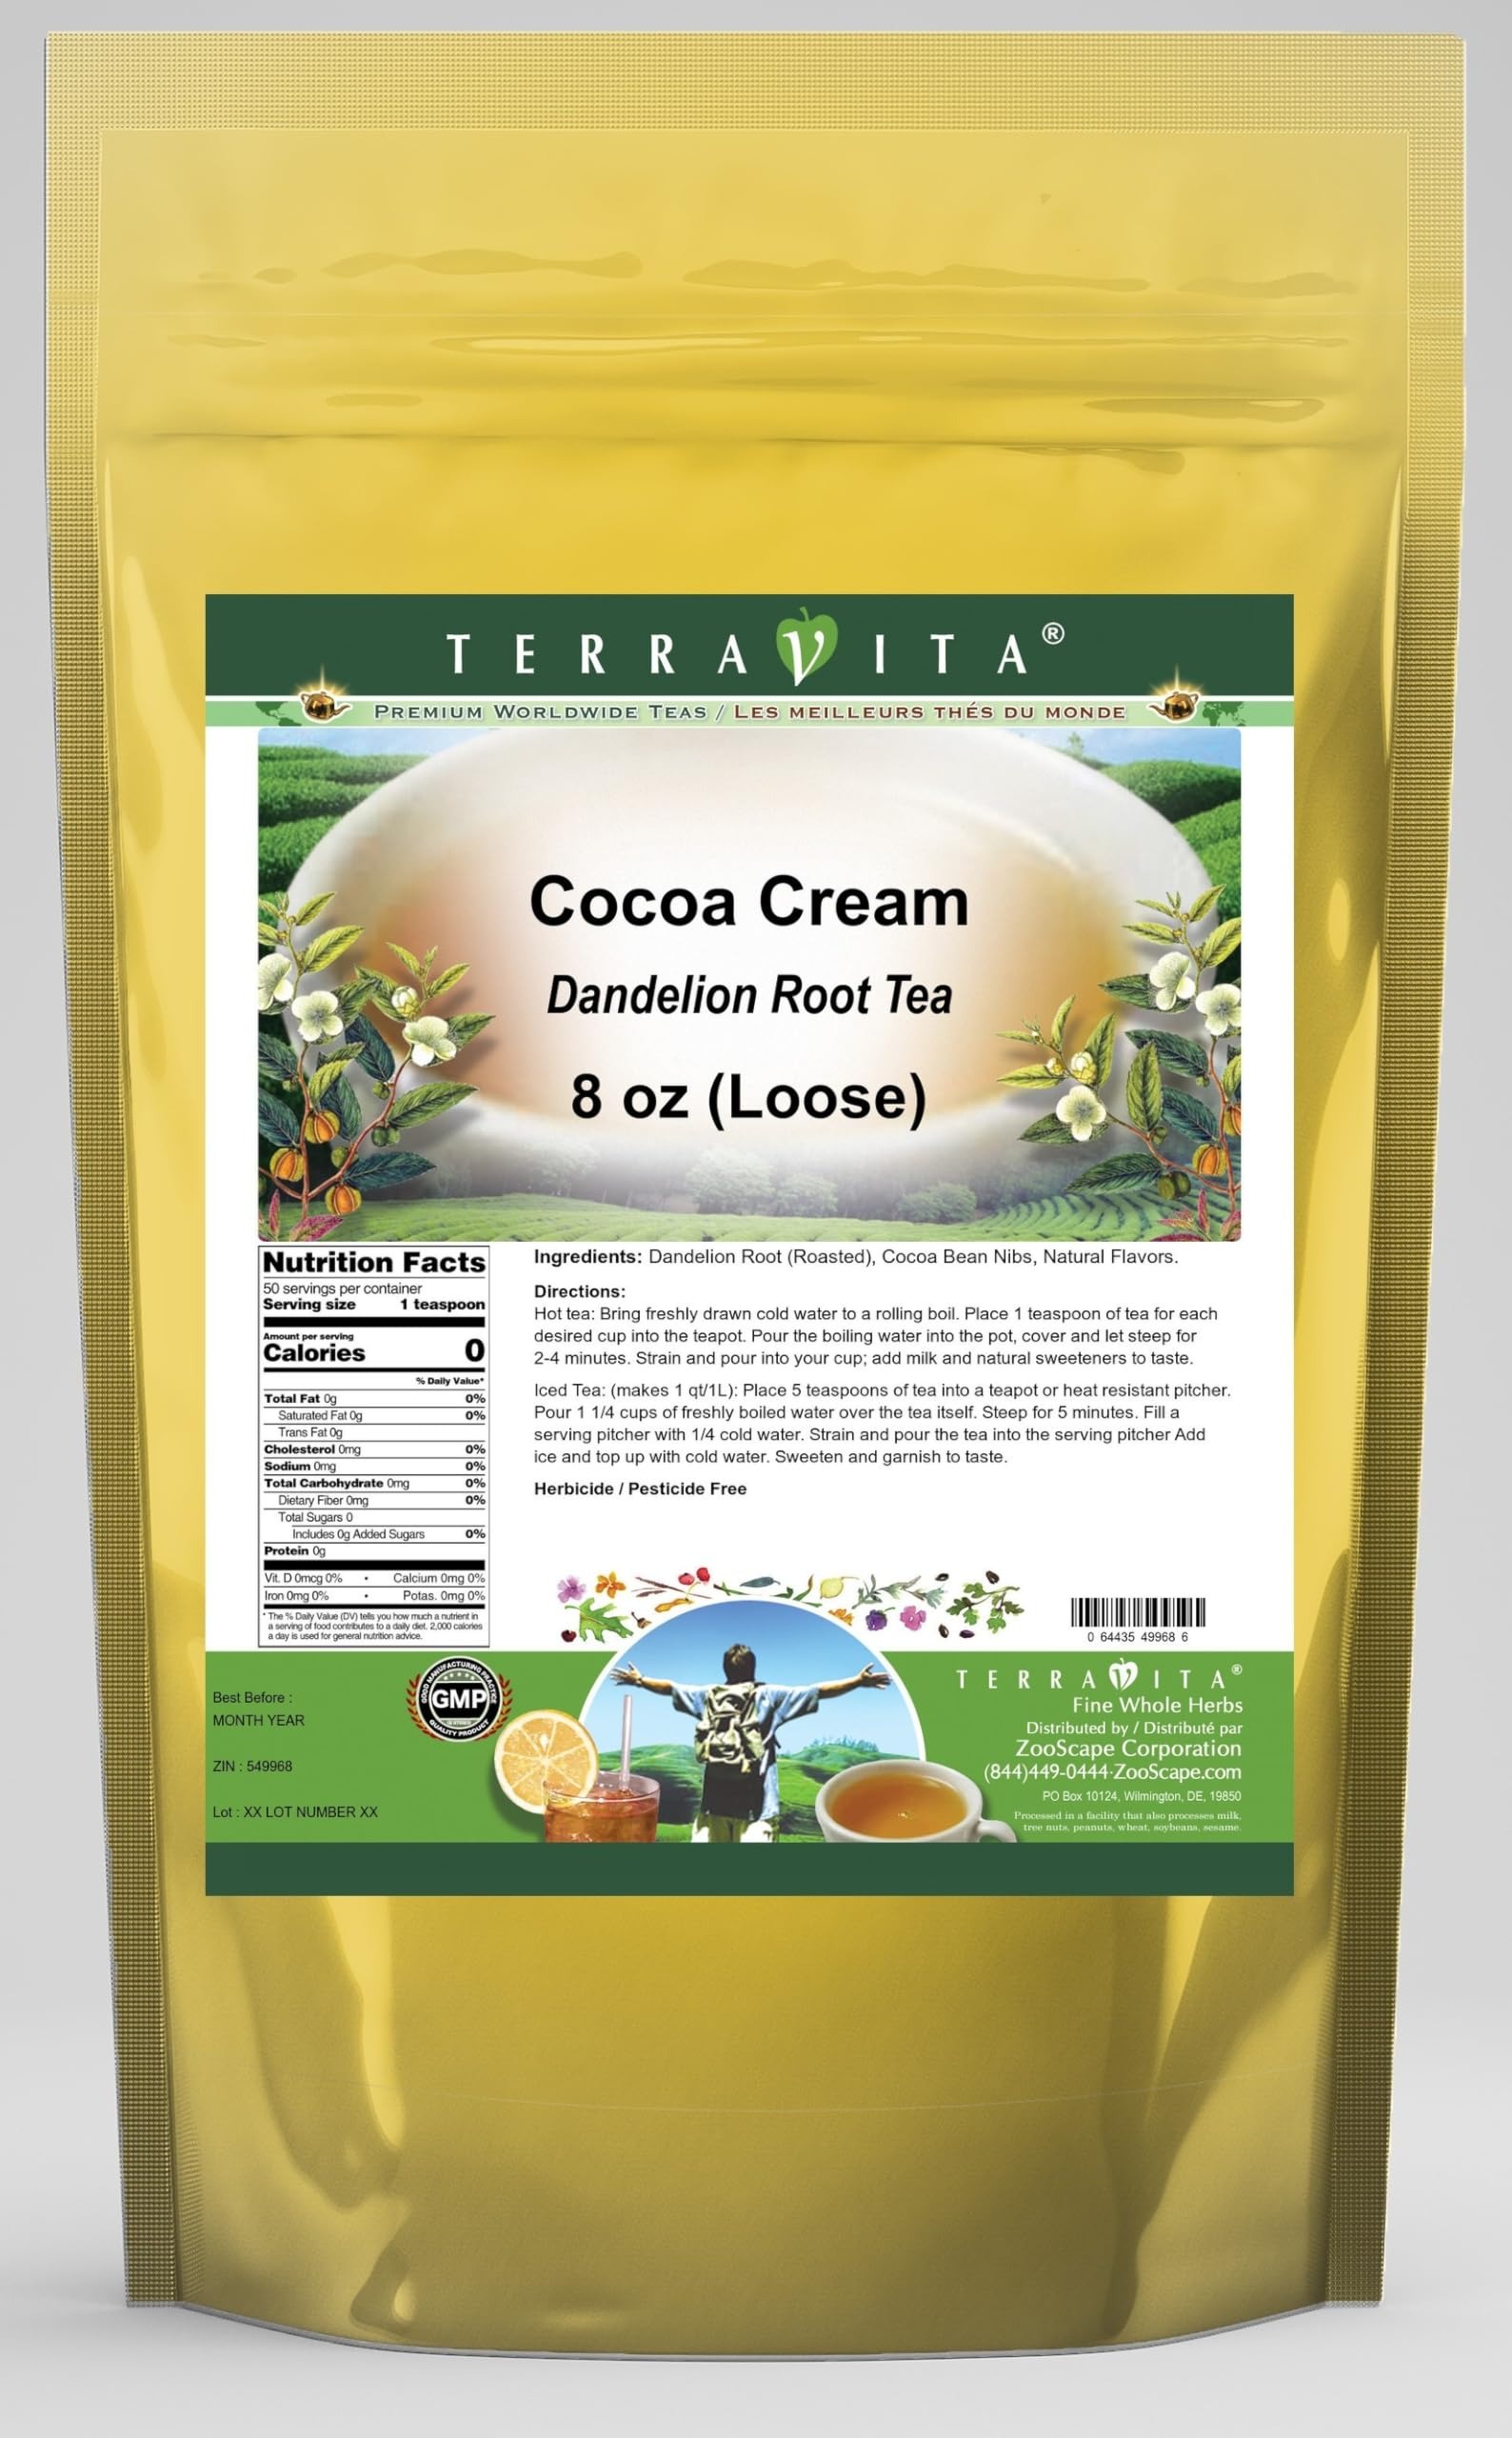
Item Name: Cocoa Cream Dandelion Root Tea (Loose) (8 oz, ZIN: 549968) - 3 Pack
Bullet Point 1: Our Cocoa Cream Dandelion Root tea is a delicious naturally flavored Dandelion Root coffee substitute with Cocoa Bean Nibs that you will enjoy relaxing with anytime! The natural and caffeine-free Cocoa Cream taste is delicious! - Ingredients: Dandelion Root, Cocoa Bean Nibs and Natural Cocoa Cream Flavor.
Bullet Point 2: No fillers.
Bullet Point 3: Manufacturer: TerraVita
Bullet Point 4: Size: 8 oz
Bullet Point 5: Loose Leaf Dandelion Root Tea - Packed in a convenient upright pouch!
Product Description: Our Cocoa Cream Dandelion Root tea is a delicious naturally flavored Dandelion Root coffee substitute with Cocoa Bean Nibs that you will enjoy relaxing with anytime! The natural and caffeine-free Cocoa Cream taste is delicious! - Ingredients: Dandelion Root, Cocoa Bean Nibs and Natural Cocoa Cream Flavor. - Hot tea brewing method: Bring freshly drawn cold water to a rolling boil. Place 1 teaspoon of tea for each desired cup into the teapot. Pour the boiling water into the pot, cover and let steep for 2-4 minutes. Strain and pour into your cup; add milk and natural sweeteners to taste. - Iced tea brewing method: (to make 1 liter/quart): Place 5 teaspoons of tea into a teapot or heat resistant pitcher. Pour 1 1/4 cups of freshly boiled water over the tea itself. Steep for 5 minutes. Fill a serving pitcher with 1/4 cold water. Strain and pour the tea into the serving pitcher Add ice and top up with cold water. Sweeten and garnish to taste. - TerraVita is an exclusive line of premium-quality, natural source products that use only the finest, purest and most potent ingredients found around the world. TerraVita is hallmarked by the highest possible standards of purity, potency, stability and freshness. All of our products are prepared with the highest elements of quality control, from raw materials through the entire manufacturing process, up to and including the moment that the bottles or bags are sealed for freshness and shipped out to you. Our highest possible standards are certified by independent laboratories and backed by our personal guarantee. - TerraVita exists to meet and ensure your family's health and wellness without the harmful effects of chemicals and health products. We strive to make all of our products affordable and reliable and are constantly searching the
Value: 24.0
Unit: Ounce

Price: 93.46